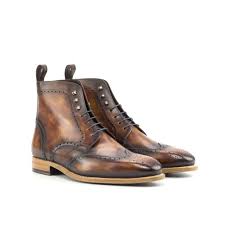
Label: Brogue